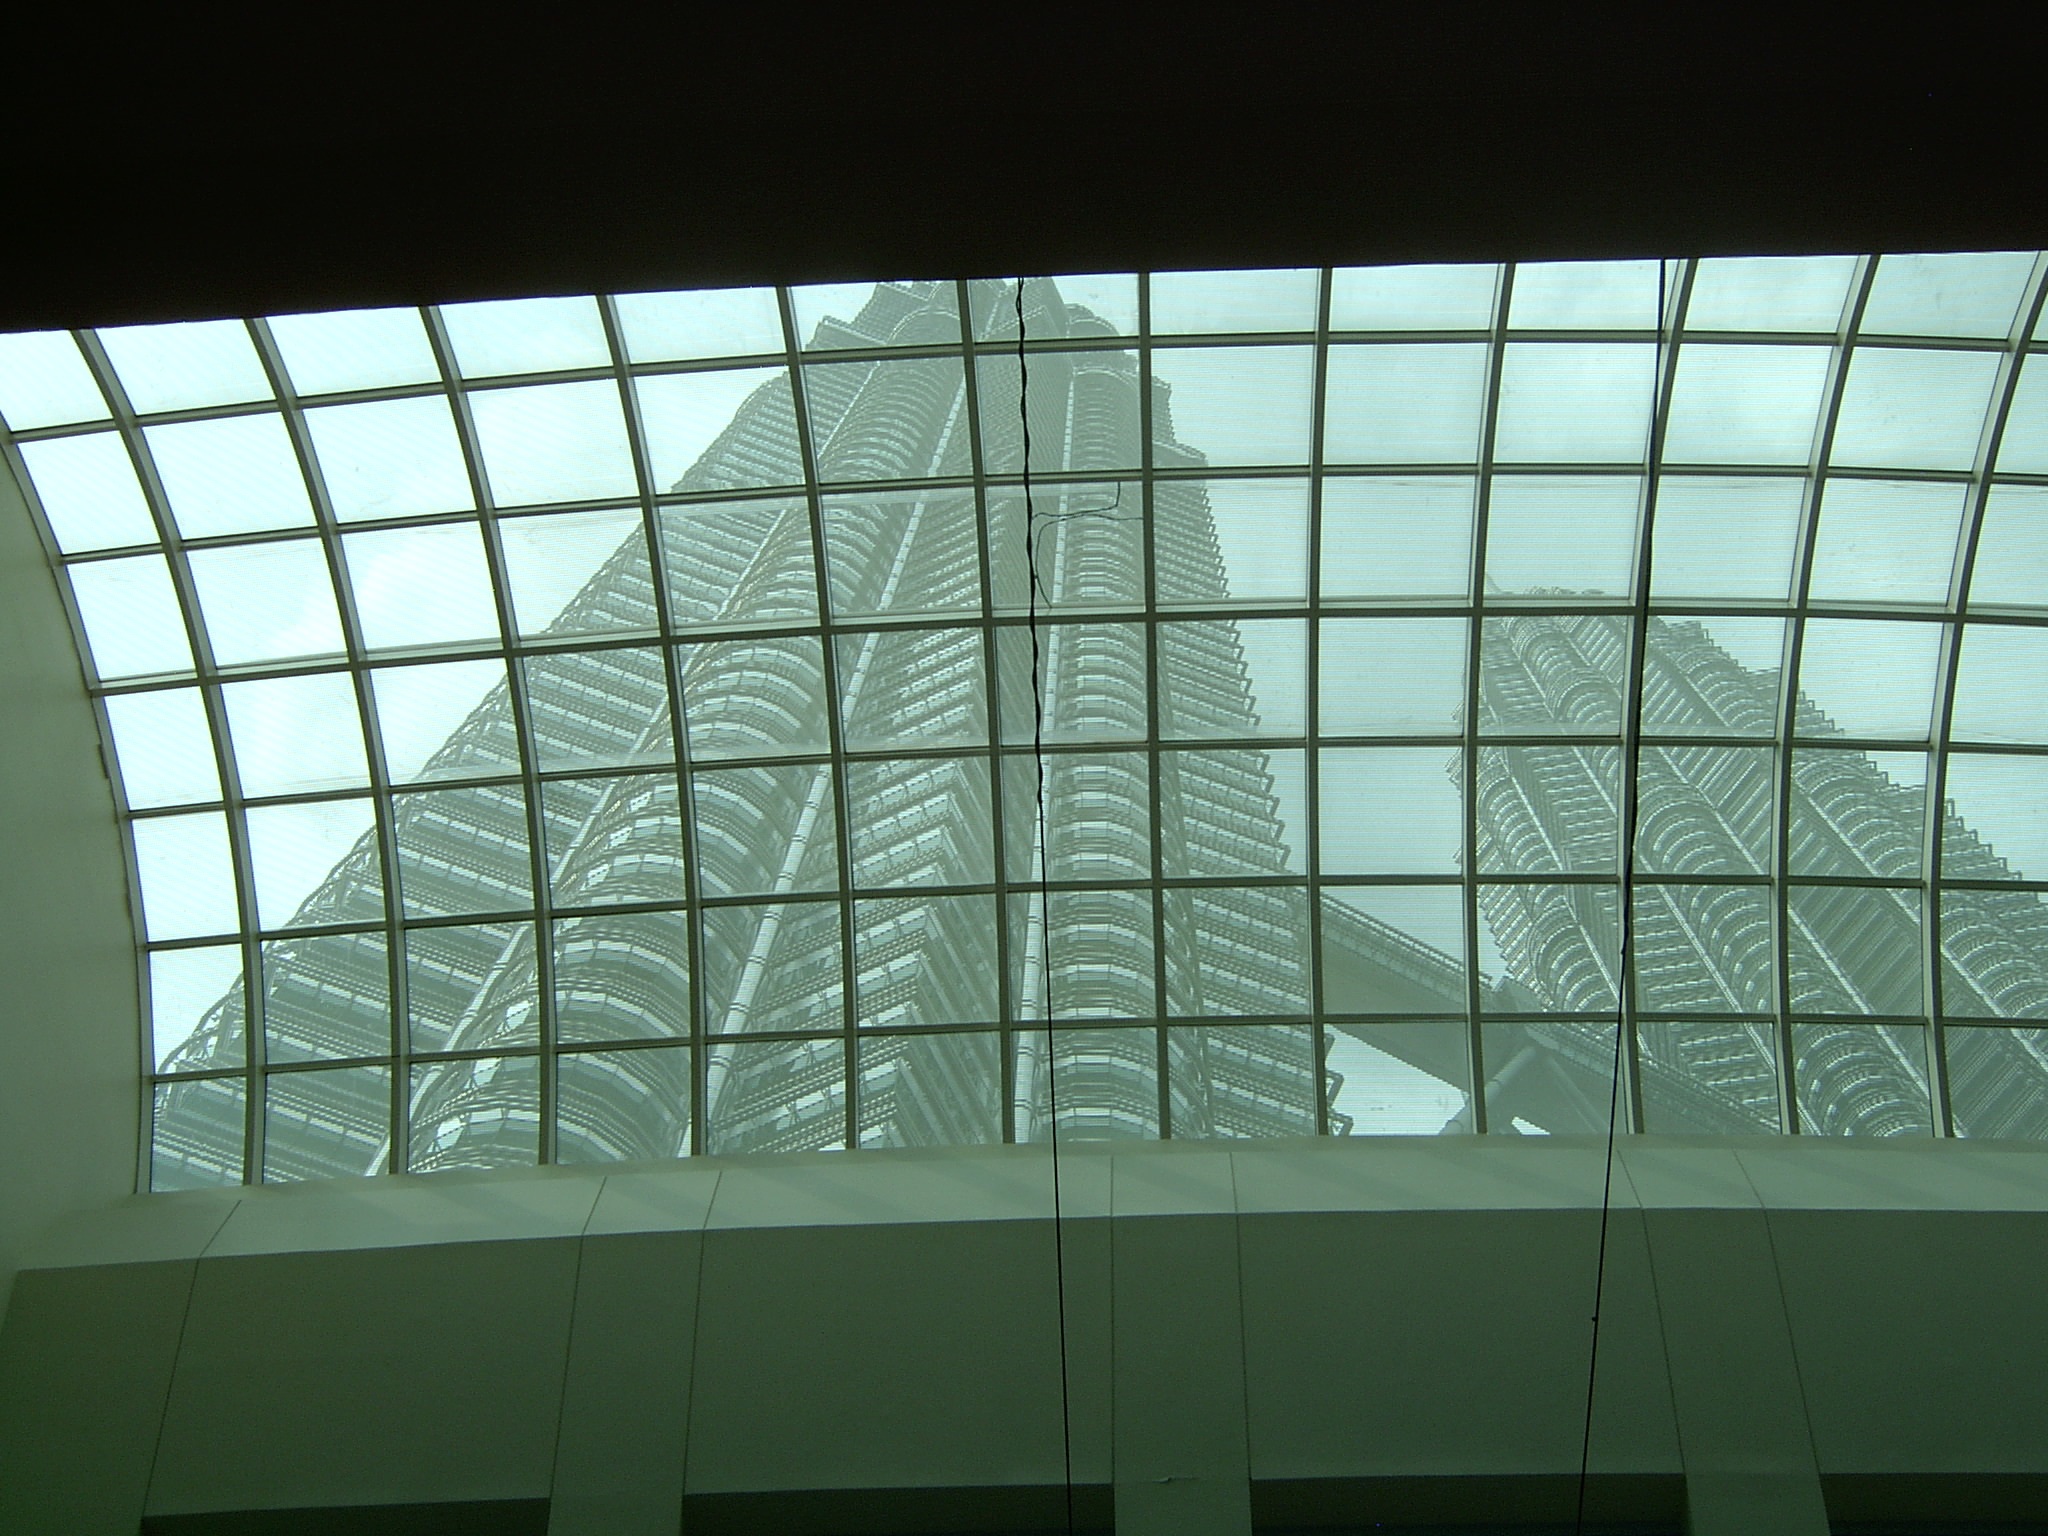
light, architecture, structure, white, window, glass, skyscraper, ceiling, line, green, reflection, landmark, facade, lighting, stadium, art, design, towers, symmetry, tourist attraction, malaysia, shape, daylighting, twin towers, petronas, kong kuala